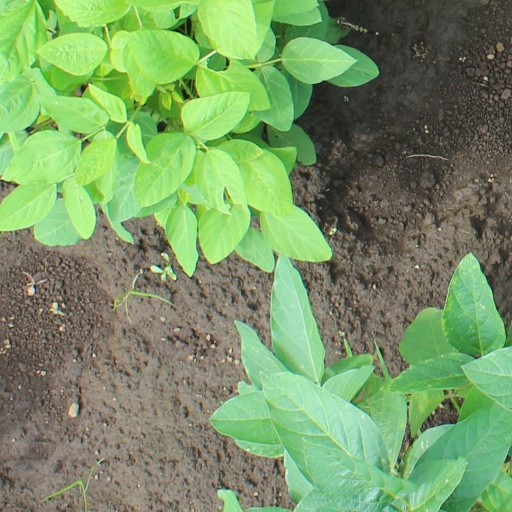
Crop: soybean